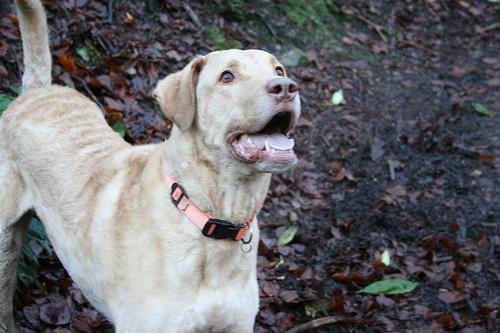
Chesapeake_Bay_retriever